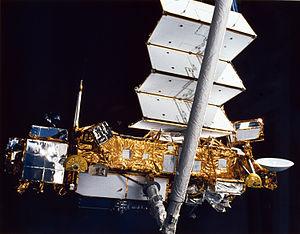
Upper Atmosphere Research Satellite, est un satellite d'observation de la Terre de l'agence spatiale américaine de la NASA développé pour étudier l'atmosphère terrestre en particulier la couche d'ozone. Ce satellite lourd pesant 6 540 kg et long de 11 mètres est lancé en 1991 par la navette spatiale américaine au cours de la mission de la navette spatiale Discovery STS-48. Il est placé sur une orbite terrestre basse à une altitude de 700 km et avec une inclinaison de 57,0 degrés. La durée de vie prévue est initialement de 3 ans : six de ses 10 instruments fonctionnent encore lorsqu'il est désactivé le 15 décembre 2005 soit 14 ans après son lancement. En fin de vie, il est placé sur une orbite plus basse qui aboutit à sa rentrée atmosphérique le 24 septembre 2011, au-dessus de l'océan Pacifique.
STS-48 est la treizième mission de la navette spatiale Discovery.